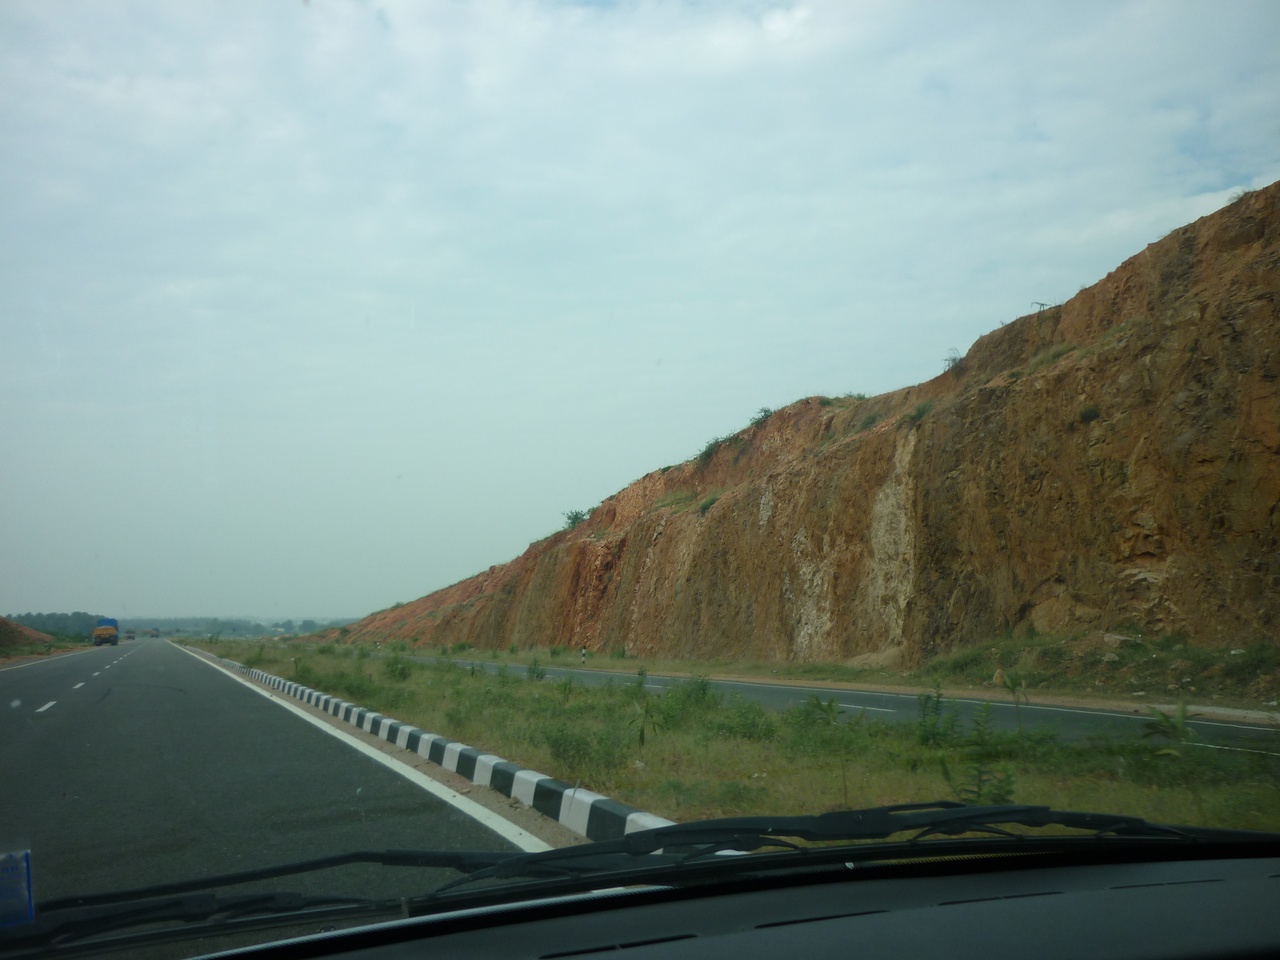
kanniyakumari natioanal highway